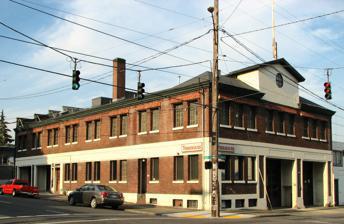
Building: Portland Fire Station No. 7
Country: United States of America
Year built: 1927
Historic building in Portland, Oregon, U.S. United States historic place Portland Fire Station No. 7 U.S. National Register of Historic Places Portland Historic Landmark Fire Station No. 7 building in 2008, before its restoration Location 1036 SE Stark Street Portland, Oregon Coordinates 45°31′09″N 122°39′18″W / 45.519138°N 122.654884°W / 45.519138; -122.654884 Area 50 by 100 feet (15 by 30 m) Built 1927 Architect Lee Gray Holden Architectural style Commercial MPS Portland Eastside NRHP reference No. 89000109 Added to NRHP June 8, 1989 Portland Fire Station No. 7 , located in southeast Portland in the U.S. state of Oregon , is a two-story structure listed on the National Register of Historic Places . Built in 1927, it was added to the register in 1989. It was the last of numerous Portland firehouses to be designed by fire chief and architect Lee Gray Holden, who died of a stroke while visiting the No. 7 firehouse in 1943. The building continued to be used by the city's Fire Department until the 1980s, when it was sold off and used as an automobile garage. It was acquired by a local developer in 2009, and was restored and remodeled for office and retail use. Architecture Exterior The building is located at 1036 SE Stark Street in the Buckman neighborhood of southeast Portland. It comprises two main elements—the original 1927 masonry firehouse, and an adjacent wood-faced garage constructed to the east in 1964. The firehouse and garage together have a footprint of approximately 100 feet (30 m) by 110 feet (34 m), of which the masonry building contributes roughly 50 by 100 feet (15 by 30 m). The exterior features of the masonry firehouse include a gable roof, a central gable dormer with a multi-pane oval window, skylights , and a red brick chimney. The firehouse, which has a full basement, rests on a concrete foundation. Two bays with garage doors and one bay with windows dominate the north face of the ground floor. Three second-floor bays match the first-floor bays, except that all have windows instead of doors. Two more doors open into the firehouse at the south end of the east façade. Many of the windows on both floors are paired. The 1.5-story addition east of the firehouse originally housed a mechanic's garage, but the addition is not included in the historic registry listing. Interior The original structure was divided into office, dormitory, and vehicle areas. The first floor was used mainly for parking and servicing fire trucks and other vehicles, but included space for a handball court with an electronic scoreboard. Fire department staff lived on the second floor, with some personnel—presumably the chief and other senior staff—maintaining their own separate quarters. History Fire Station No. 7 is associated with Lee Gray Holden (1865–1943), a nationally renowned designer of firehouses. Built in 1927, the station was intended to serve as a state-of-the-art facility to house the fire department's headquarters on Portland's East Side. It originally housed the headquarters' administrative and service functions, and was used as the service center for East Side fire vehicles. The building was the largest and last of the 24 firehouses designed by Holden, who served as battalion chief for the southeast sector of the city. It followed a semi-standardised layout that he had devised for his firehouses, with dormitories above the first-floor working space. Eleven of his firehouses still stand, of which No. 7 is the largest. In 1943, Holden died of a stroke while visiting the building. The fire department continued to use the building for many years after Holden's death. It was expanded in the 1970s, and was used as a repair center and garage for the entire department until it was sold off in the 1980s. It was subsequently used as an automotive garage, before being abandoned in the late 2000s. Much of the interior is still intact; surviving features include the original partitioning walls and booths resembling telephone boxes which enclose the firemen's poles . The scoreboard and other fixtures of the handball court are also still in place. In 2009, Portland developer Venerable Properties and partners acquired the property with a plan to renovate it and turn it into modern offices and retail space. The project incorporated both the original masonry building and the 1960s garage next door. The work, which took place between August 2009 and March 2010 at a cost of $3.8 million, restored the masonry building's exterior appearance to its historical condition and preserved the surviving interior fittings. The non-historical south-facing roll-up garage doors have been replaced with historically-accurate carriage doors, based on period photographs. The building is now used by small office and retail businesses. The adjoining garage extension, which is not part of the protected historic property, has undergone more drastic changes in the course of its redevelopment for use as the headquarters of Bremik Construction. The original plywood facade has been replaced with a new masonry and storefront system, while its interior tongue-and-groove fir siding has been restored, and an expanded mezzanine has been constructed. See also National Register of Historic Places portal Oregon portal Firefighting in Oregon National Register of Historic Places listings in Southeast Portland, Oregon References